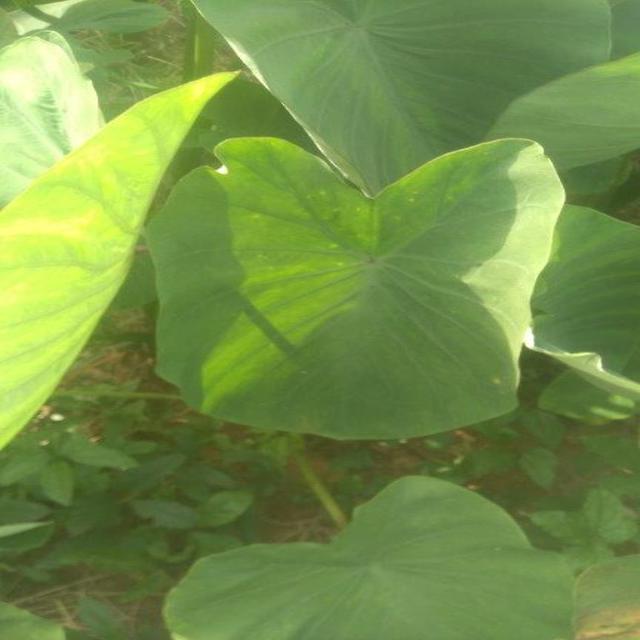
Label: Healthy